Religious tolerance

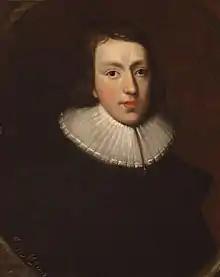
Milton

Sebastian Castellio (1515–1563) was a French Protestant theologian who in 1554 published under a pseudonym the pamphlet "Whether heretics should be persecuted (De haereticis, an sint persequendi)" criticizing John Calvin's execution of Michael Servetus: "When Servetus fought with reasons and writings, he should have been repulsed by reasons and writings." Castellio concluded: "We can live together peacefully only when we control our intolerance. Even though there will always be differences of opinion from time to time, we can at any rate come to general understandings, can love one another, and can enter the bonds of peace, pending the day when we shall attain unity of faith." Castellio is remembered for the often quoted statement, "To kill a man is not to protect a doctrine, but it is to kill a man.